EnvisionTEC

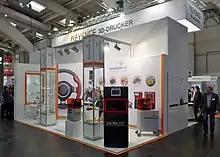
The EnvisionTEC stand at the Hannover Messe 2016

EnvisionTEC has also been developing and expanding its process technology beyond DLP and light-based curing technologies, too.